Maria Lenk

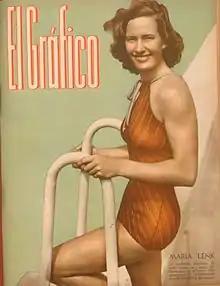
Maria Lenk in 1940.

Born in São Paulo, Maria Lenk was the first Brazilian in history to set a world record in swimming. On November 8, 1939, in Rio de Janeiro with a time of 2:56.0, she beat Jopie Waalberg's previous record of 2:56.9, for the 200m breaststroke event. This record lasted almost 5 years, until Nel van Vliet, from the Netherlands broke it on August 17, 1946, with a time of 2:52.6.